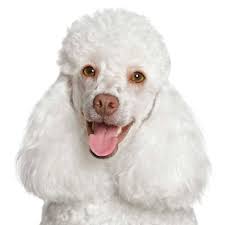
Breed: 200-n000010-miniature_poodle